Storage water heater

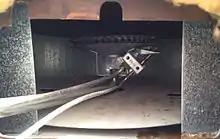
Burner assembly of a gas-fired water heater

Natural gas and propane storage water heaters operate identically with a gas or propane burner located at the bottom of the storage tank heating the water. Fuel oil fired storage water heaters are configured similarly by igniting a vaporizing mist of oil and air with an electric spark.